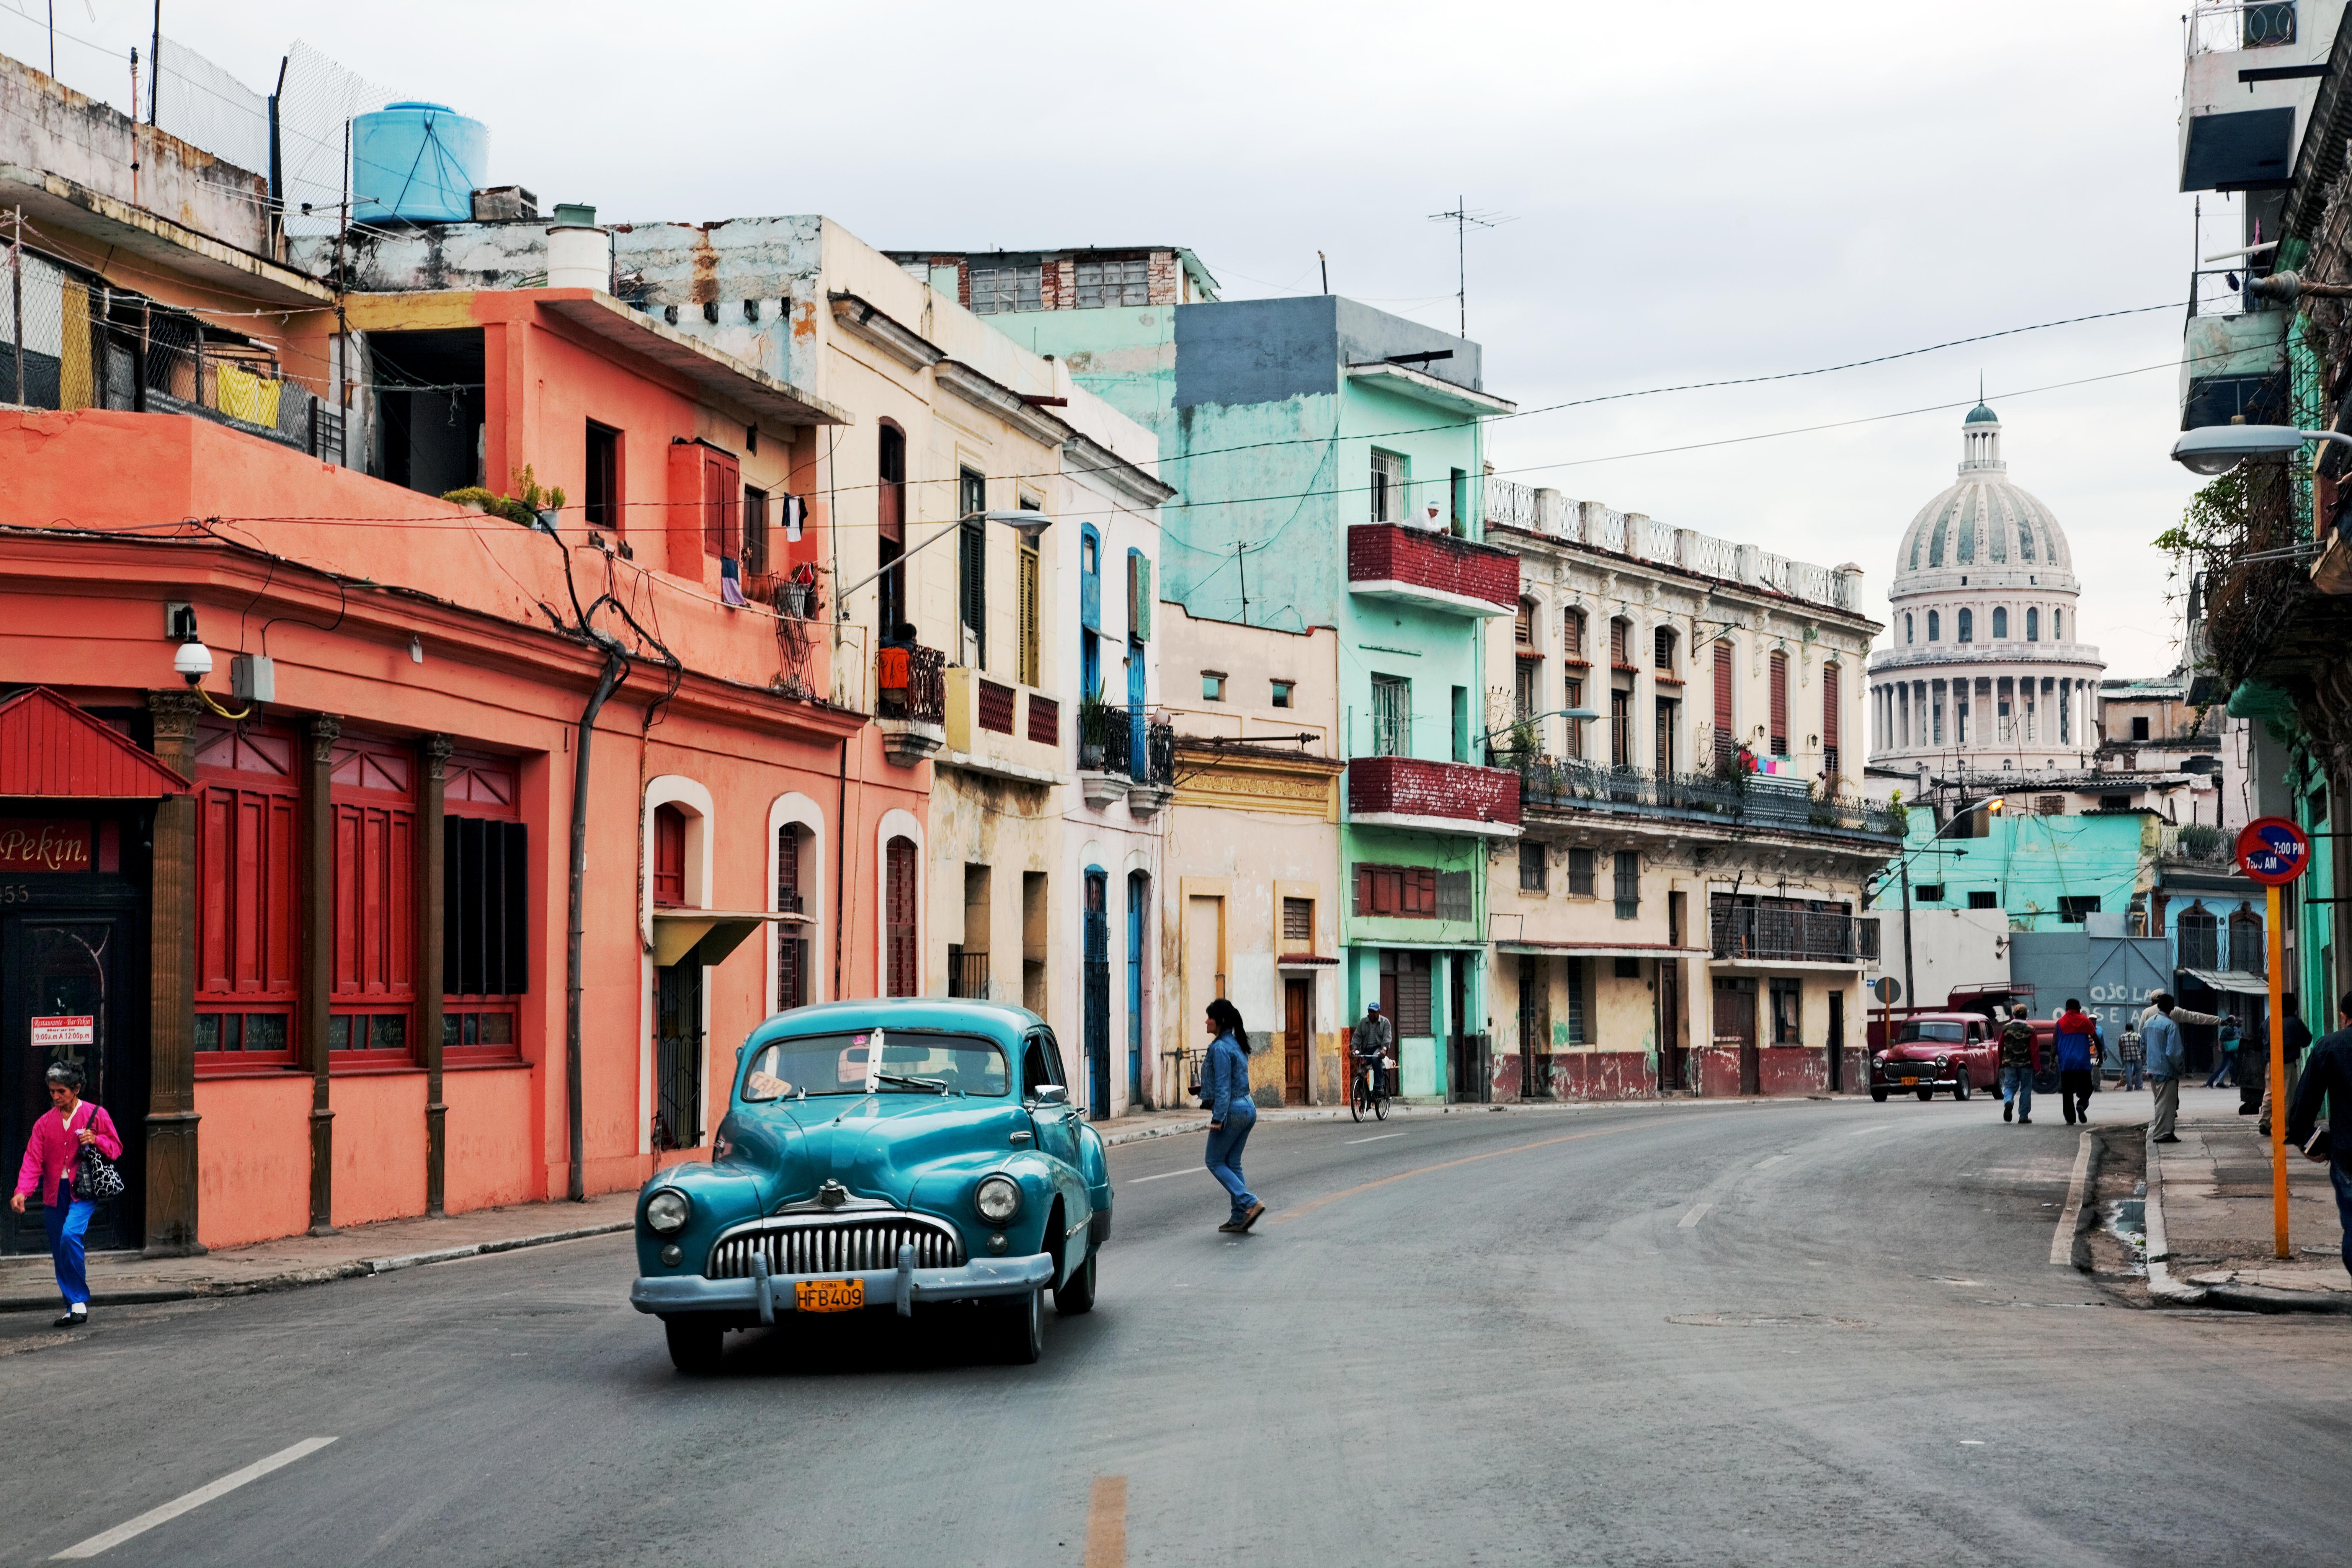
pedestrian, road, street, vintage, town, old, city, cityscape, downtown, travel, transport, vehicle, color, auto, nostalgia, lane, old car, automotive, cuba, infrastructure, cars, nostalgic, classic, pkw, historically, old houses, havana, rarity, neighbourhood, american car, old cars, oltimer, crom, us car, zapata street, urban area, residential area, human settlement